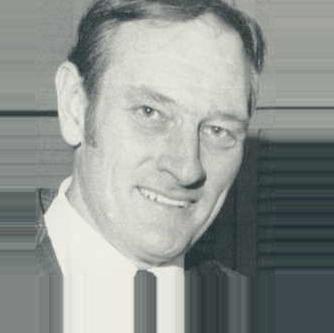
Age: 42